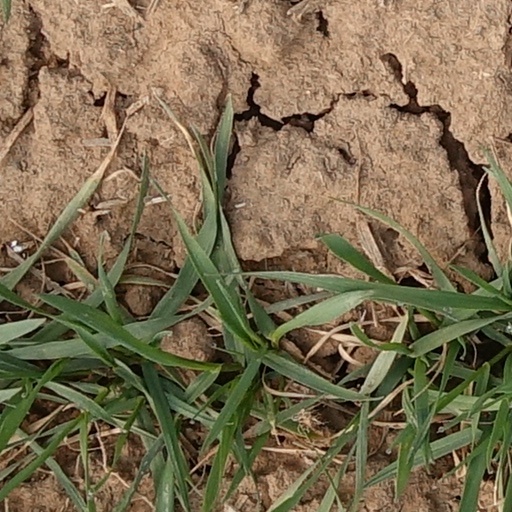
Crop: wheat